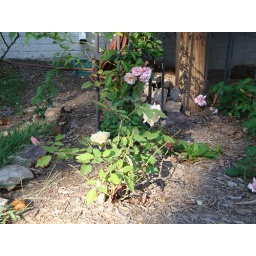
Some of the roses in this bed shown here are - Cornelia, Mrs. Dudley Cross and Madame Carnot